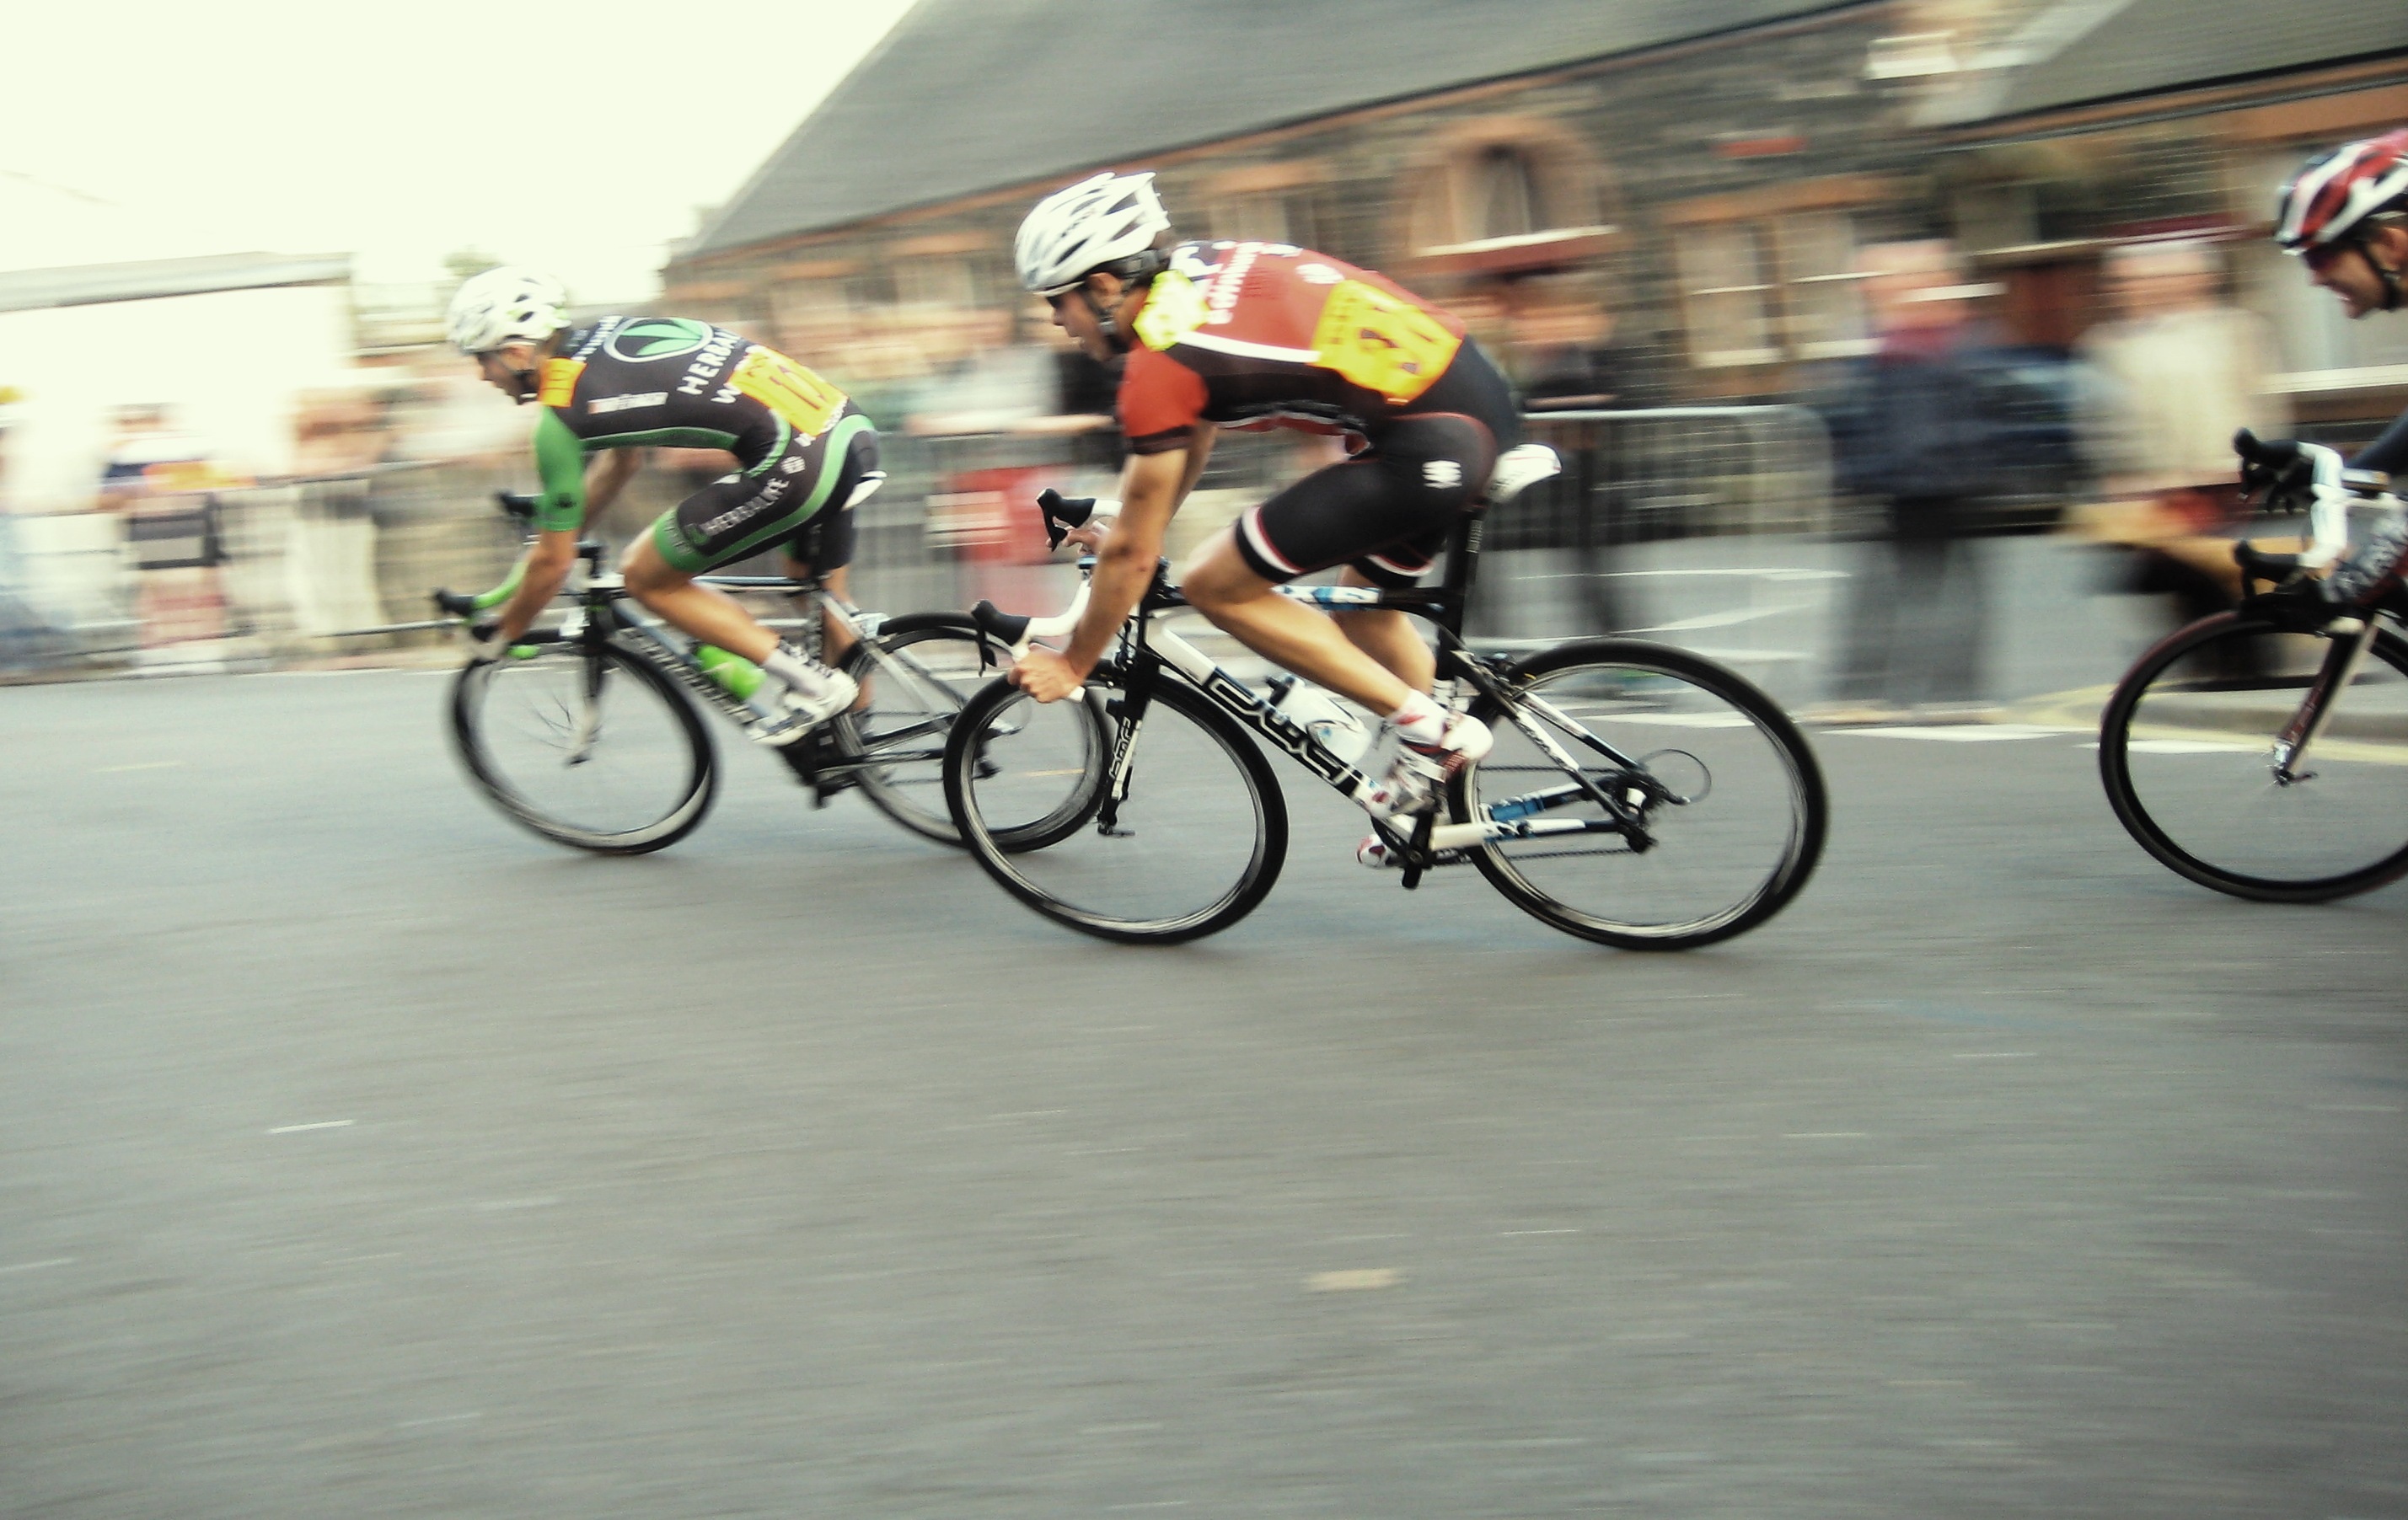
outdoor, road, sport, bicycle, recreation, motion, vehicle, speed, cycle, sports equipment, mountain bike, cycling, race, sports, active, biker, bi, road cycling, outdoor recreation, cycle sport, cyclo cross bicycle, bicycle racing, road bicycle, endurance sports, racing bicycle, hybrid bicycle, road bicycle racing, duathlon, keirin